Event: Nepal Earthquake
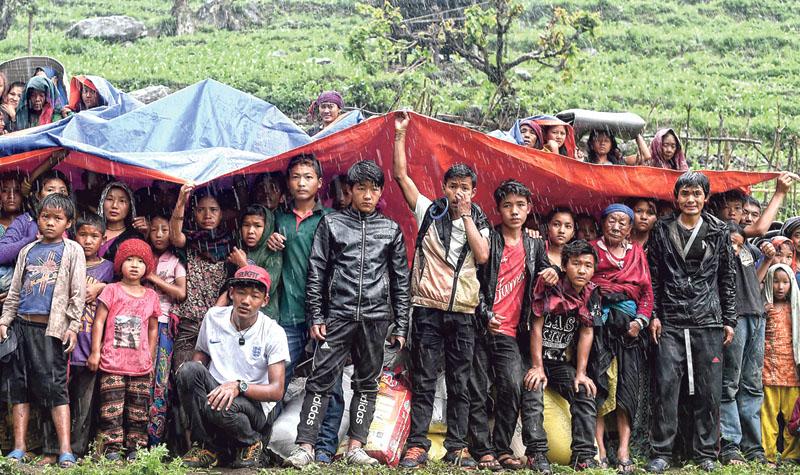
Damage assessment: no_damage